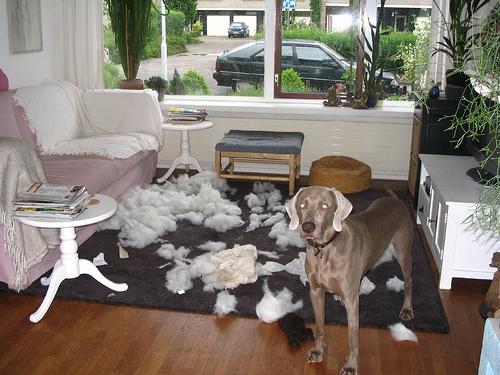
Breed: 235-n000096-Weimaraner